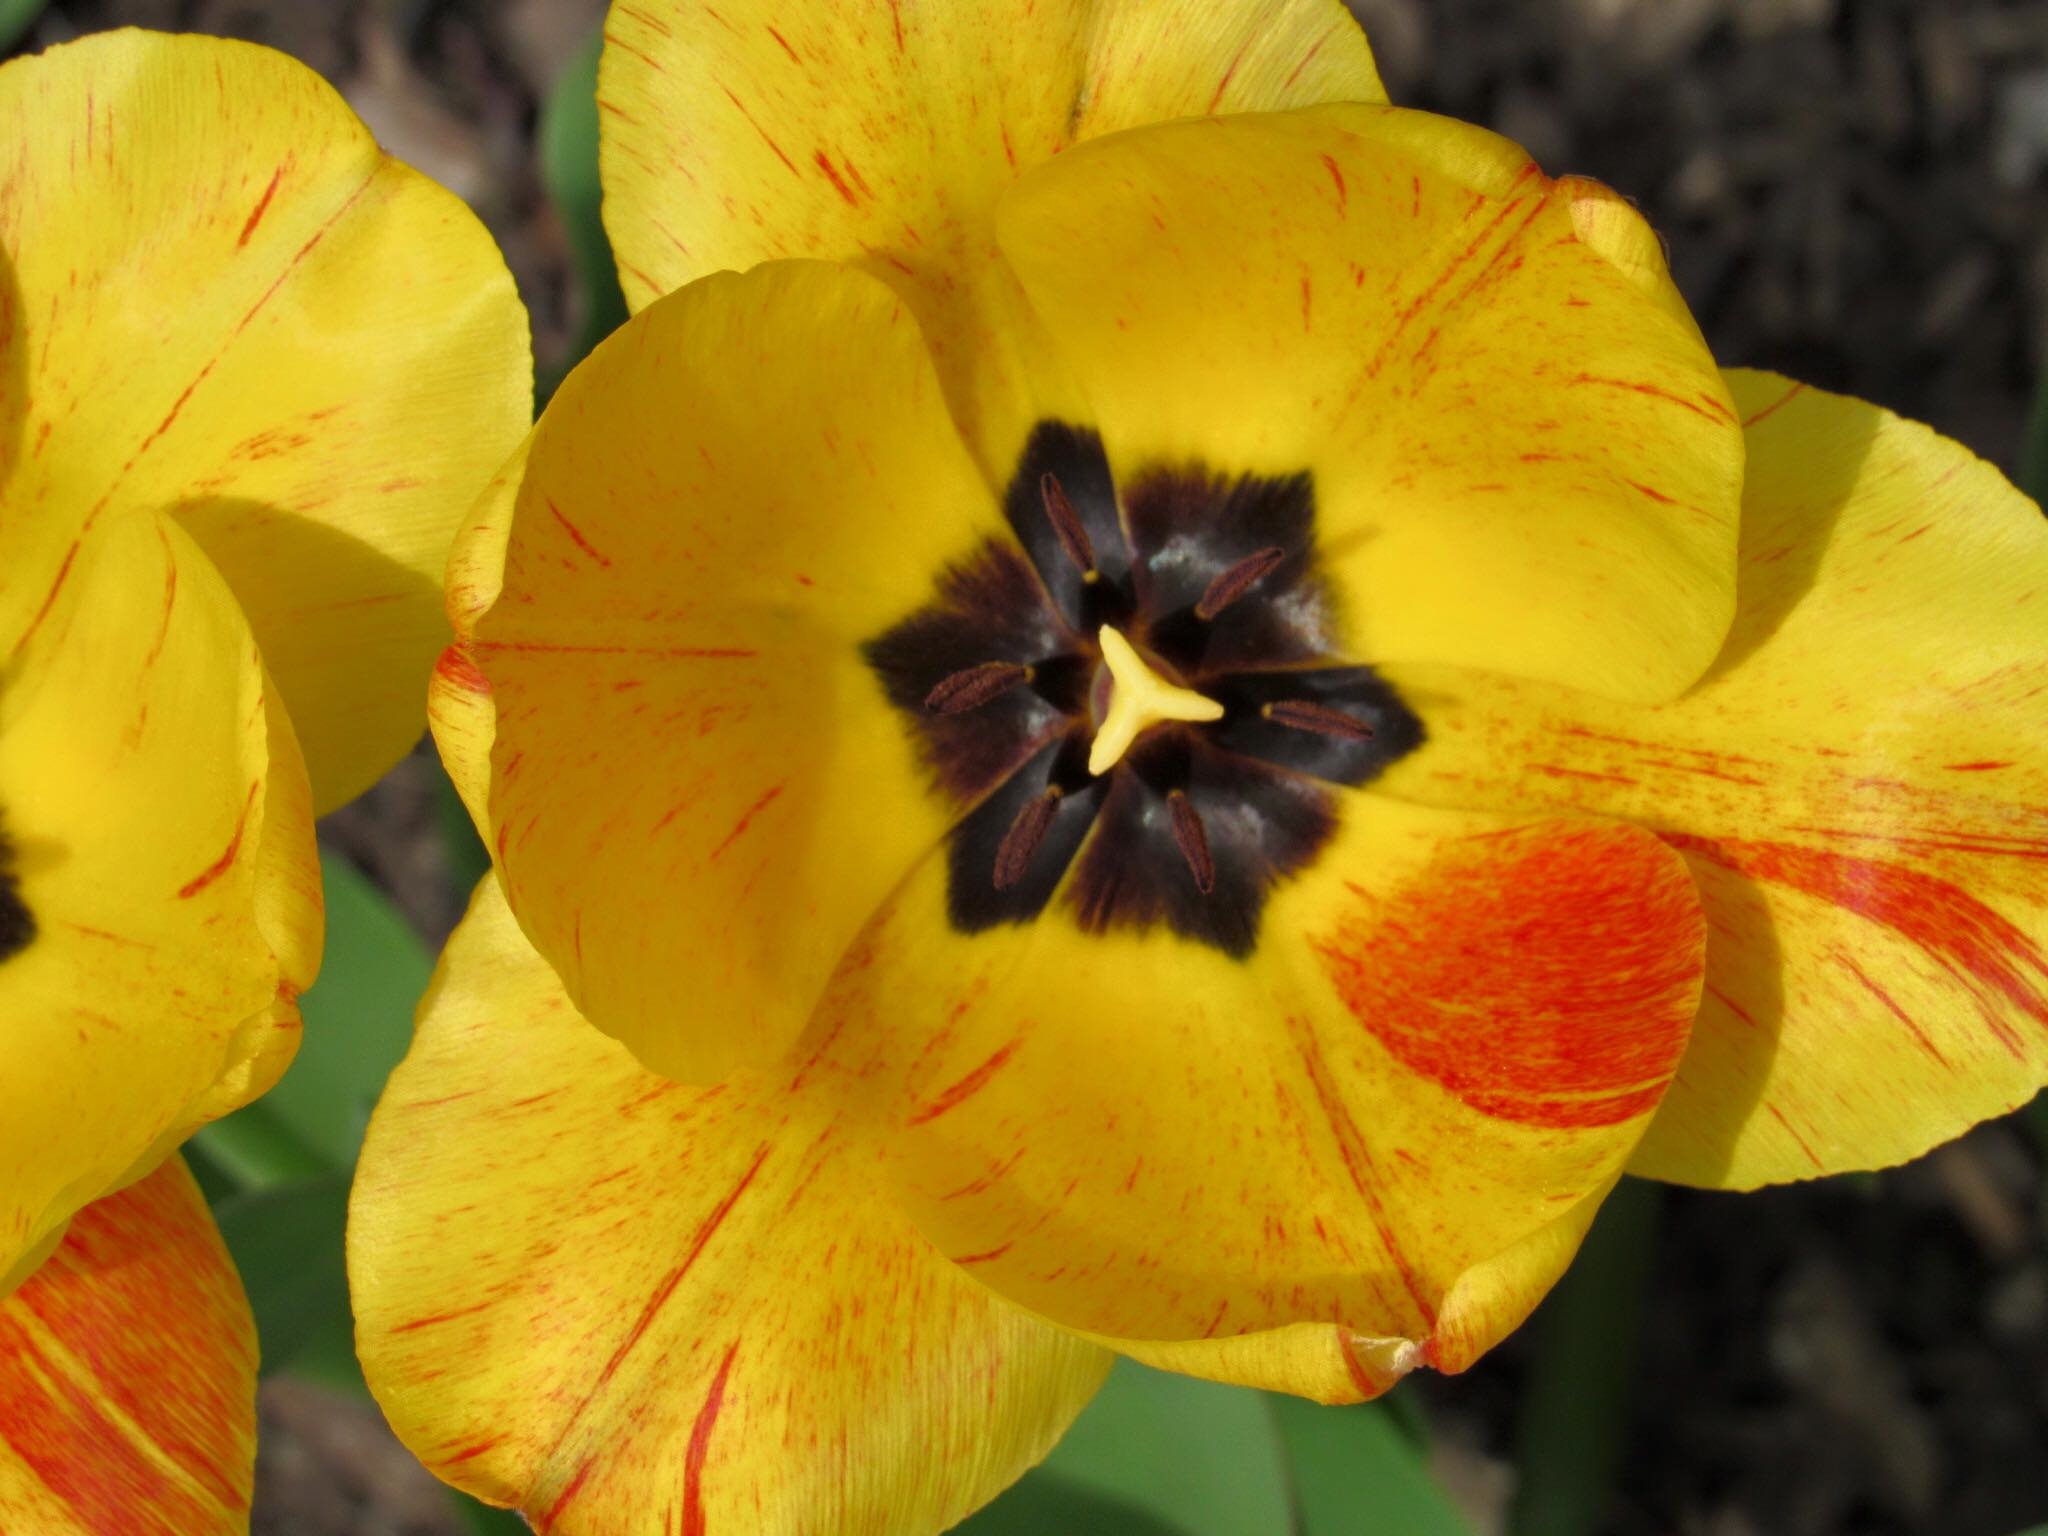
plant, flower, petal, botany, yellow, flora, wildflower, close up, macro photography, pansy, flowering plant, plant stem, land plant, violet family